Museum of Sacred Art of São Paulo

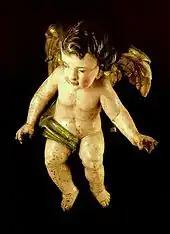
Valentim da Fonseca e Silva (ca. 1750–1813) "Anjo", 18th century

The collection of the Museum of Sacred Art of São Paulo began early in the early twentieth century on the initiative of Dom Duarte Leopoldo e Silva (1867-1938), the first archbishop of São Paulo. He was responsible for the distribution of sacred works during the demolition of the São Paulo Cathedral in 1911 for the construction of the present cathedral. Dom Duarte distributed the sacred works to various churches throughout the greater São Paulo area with the goal of bringing the collection together into a unified collection at a later date. The archdiocese opened the Museum of the Curia ("O Museu da Cúria") in 1907, and the collection grew over the 20th century.